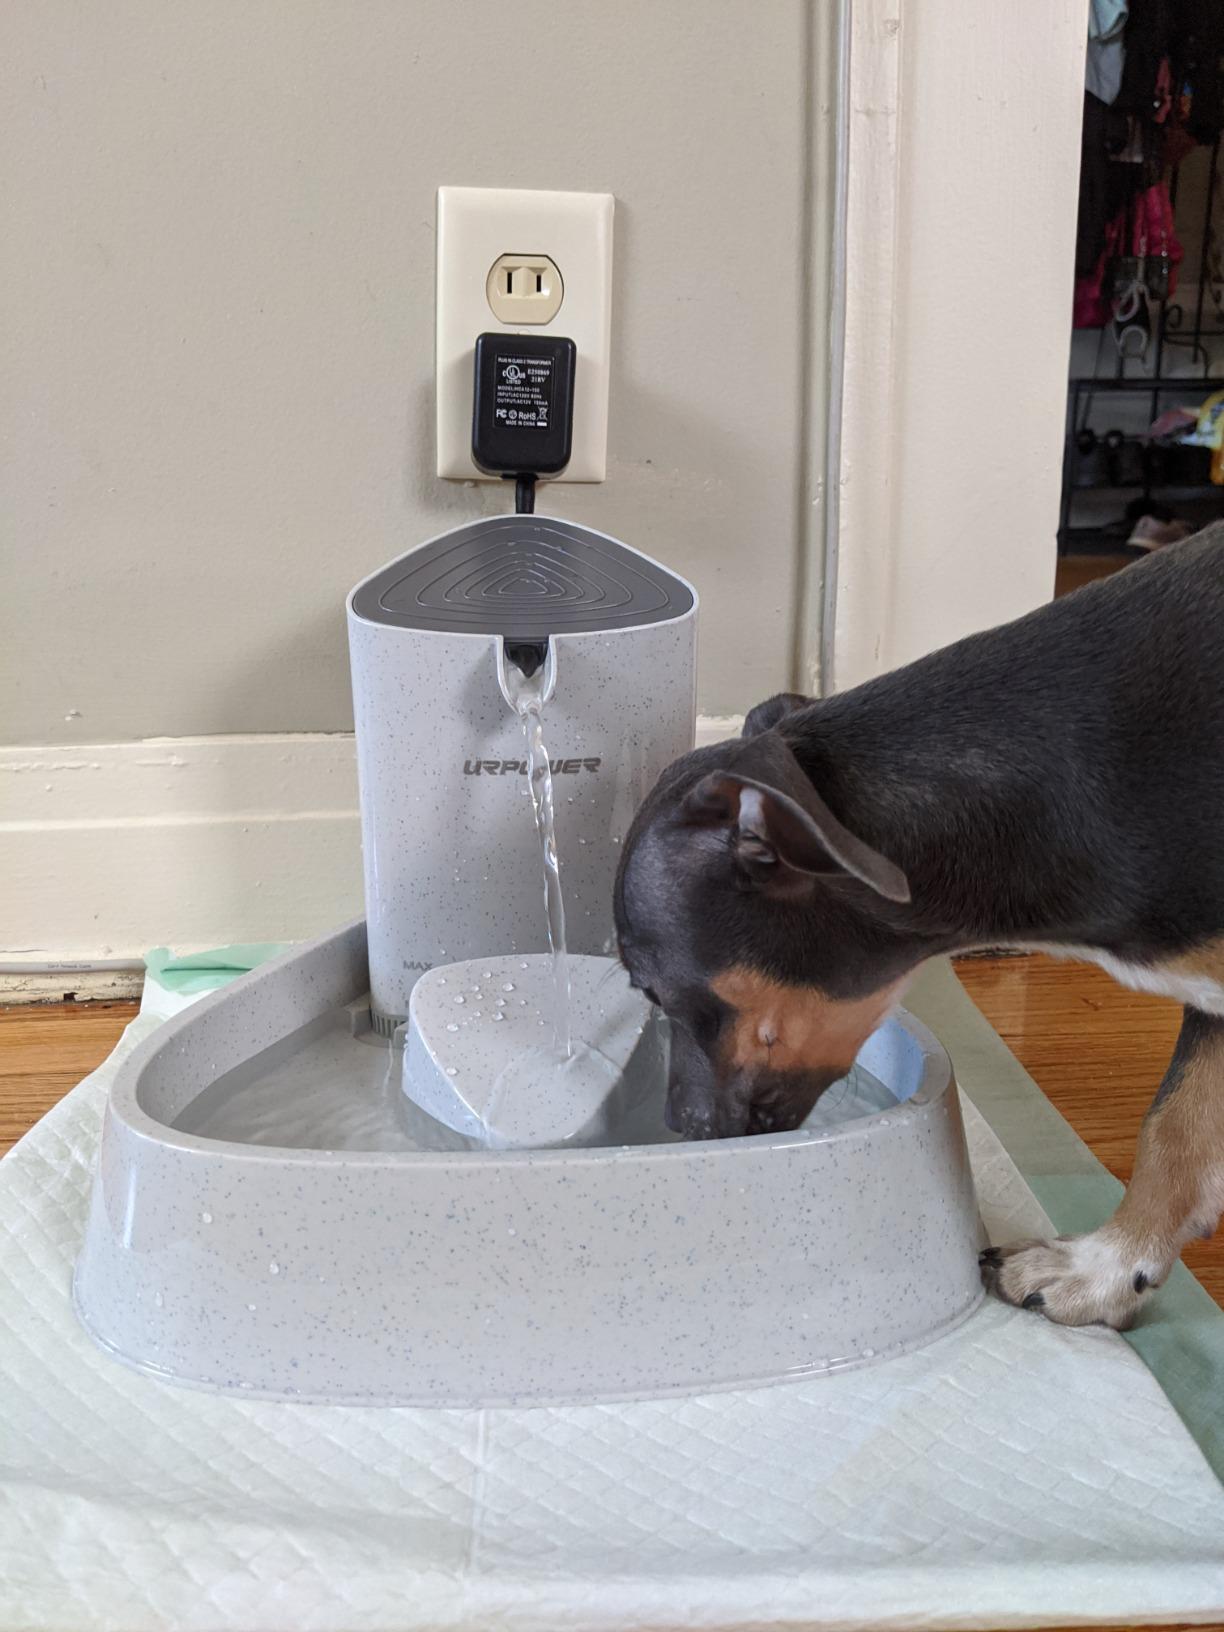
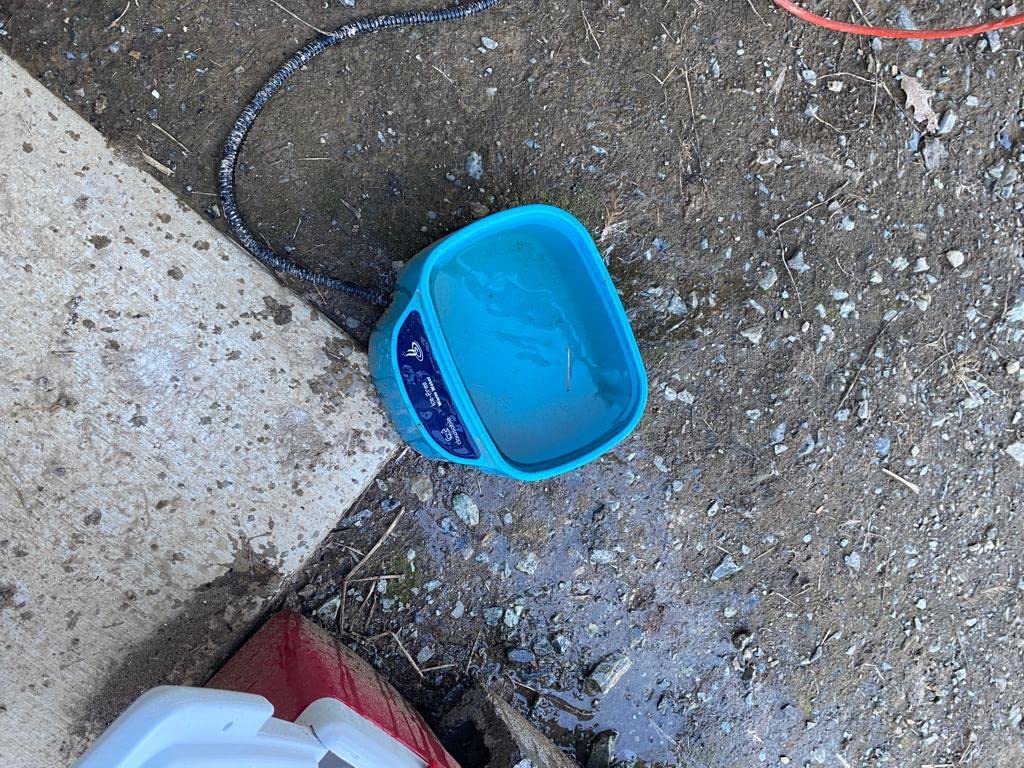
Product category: items_bowl
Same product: no